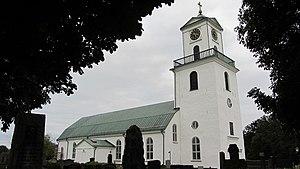
Jämshög est une localité de Suède située dans la commune d'Olofström du comté de Blekinge. Elle couvre une superficie de 1,62 km². En 2010, elle compte 1 494 habitants.